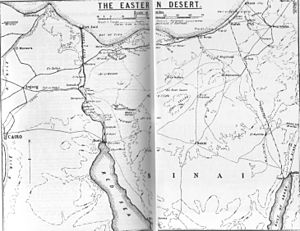
Angrebet mod Nekhel / Optakt
Sinaihalvøen
Angrebet mod Nekhel var det andet af tre slag hvor britiske styrke generobrede Sinaihalvøen under Sinai og Palæstina-felttoget i 1. Verdenskrig. Den egyptiske ekspeditionsstyrkes beredne styrker trængte ind i det centrale Sinai for at angribe og trænge den sidste osmanniske garnison tilbage til Palæstina.